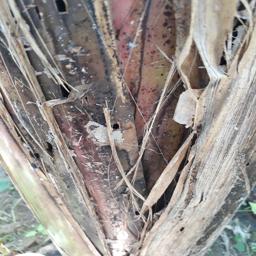
Label: BACTERIAL SOFT ROT